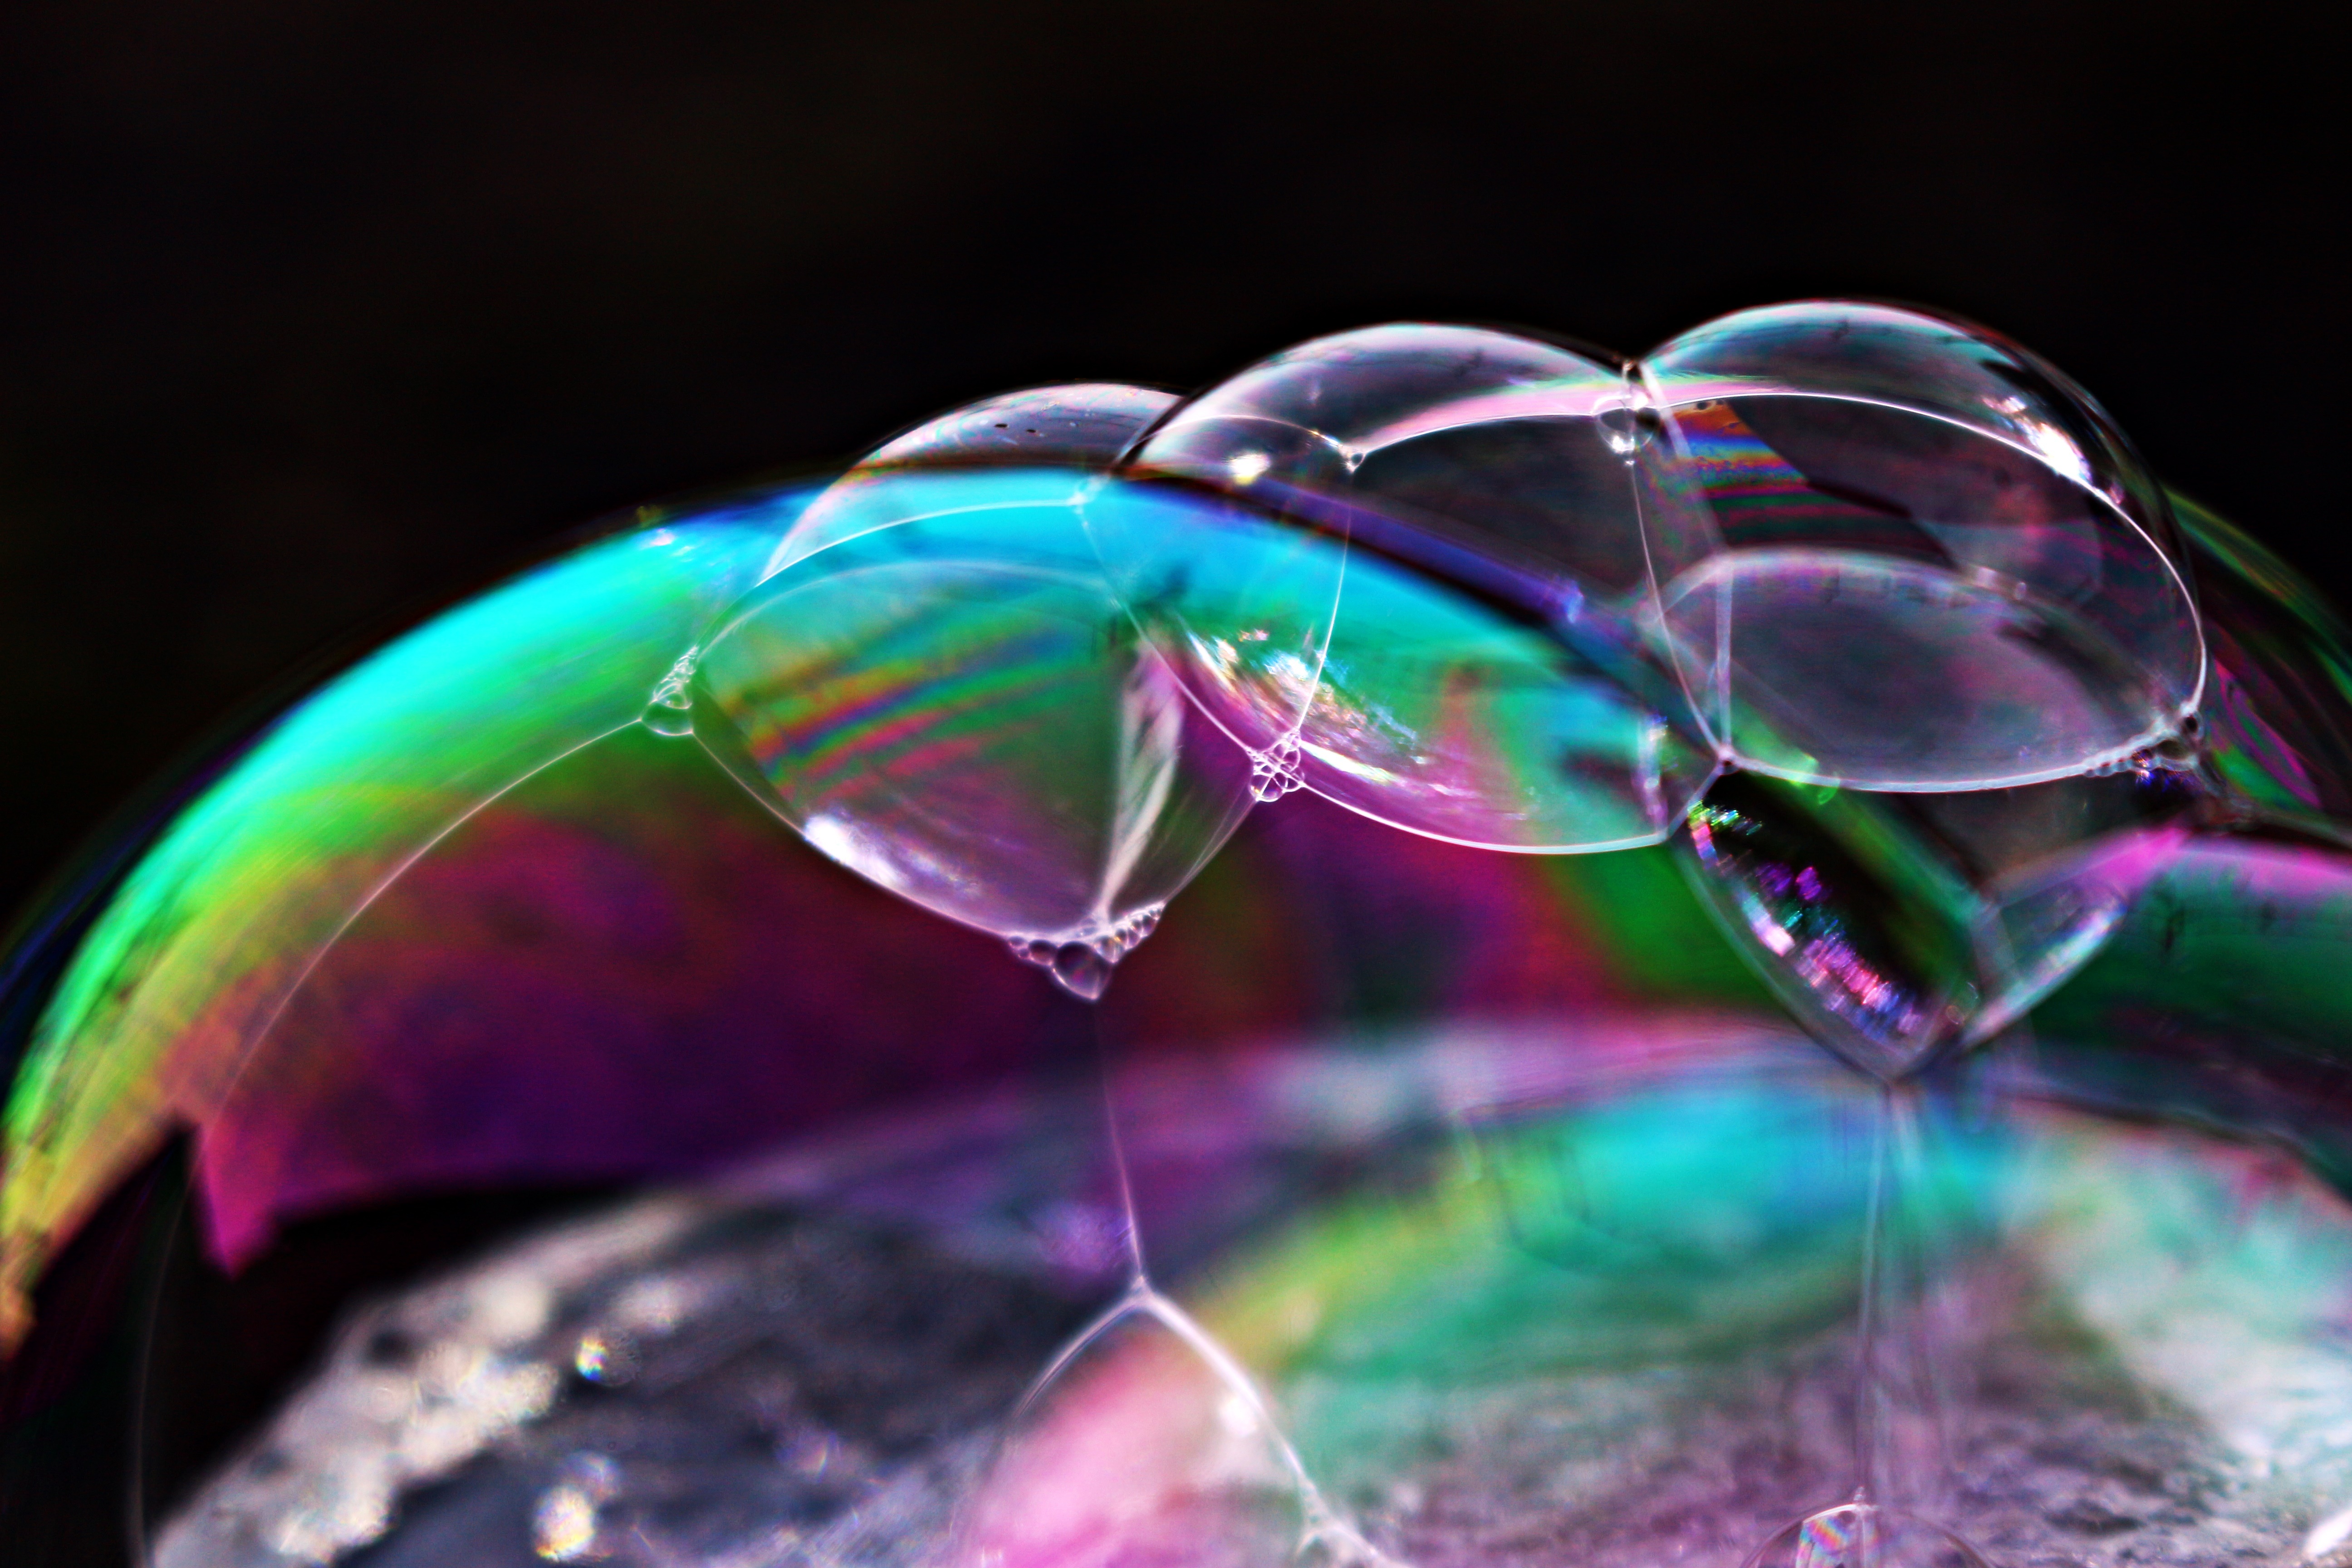
water, glass, color, colorful, bubble, close up, eye, organ, soap bubble, iridescent, macro photography, fractal art